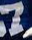
Number: 7